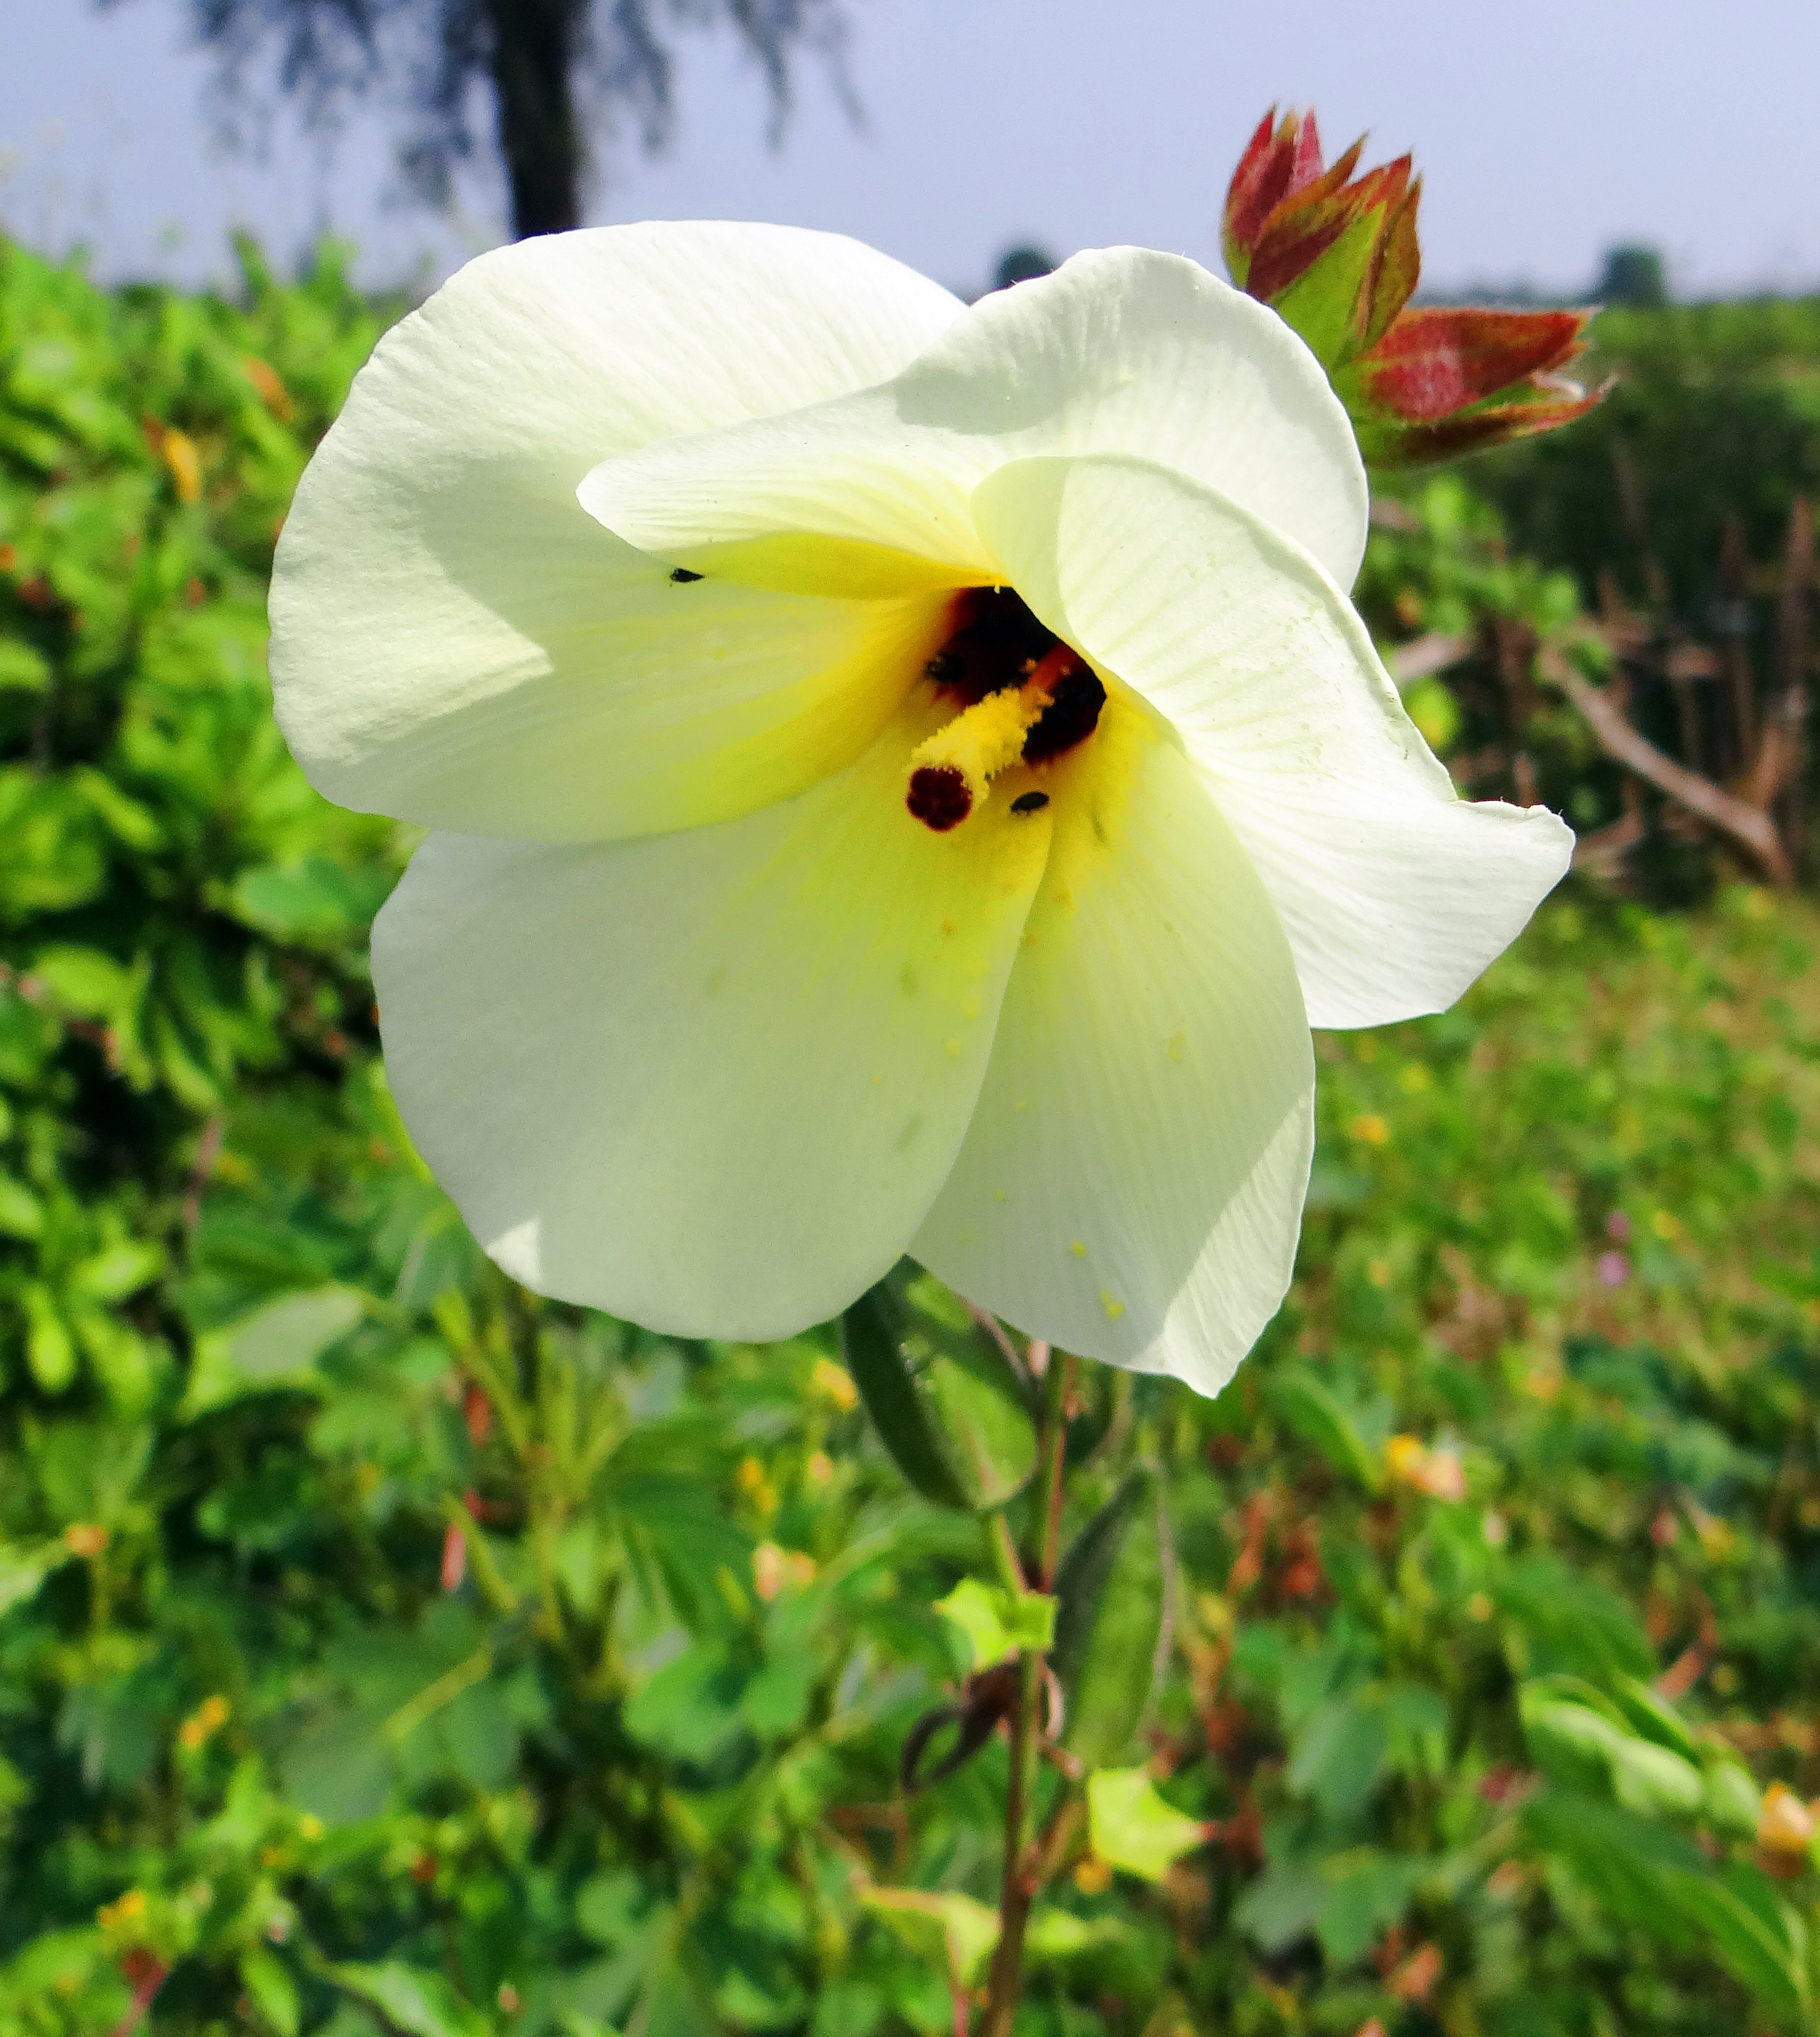
plant, flower, petal, spring, vegetable, flora, wildflower, pods, india, lily, karnataka, flowering plant, lily family, herbaceous plant, western ghats, mallow family, wild ladyfinger, abelmoschus manihot